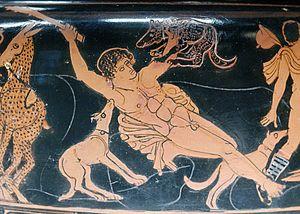
Mort d'Actéon, détail. Face A d'un cratère à volutes attique à figures rouges, v. 450-440 av. J.-C.